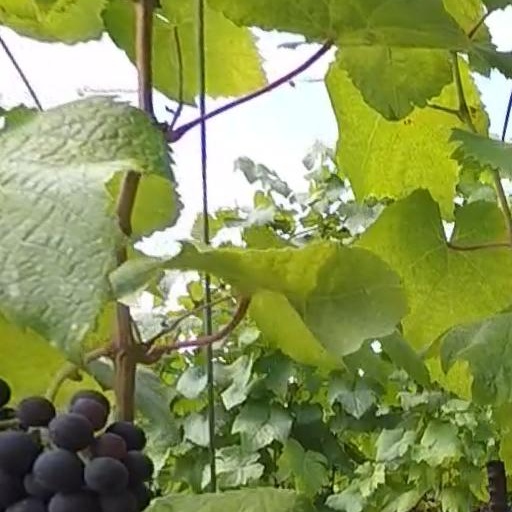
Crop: grape